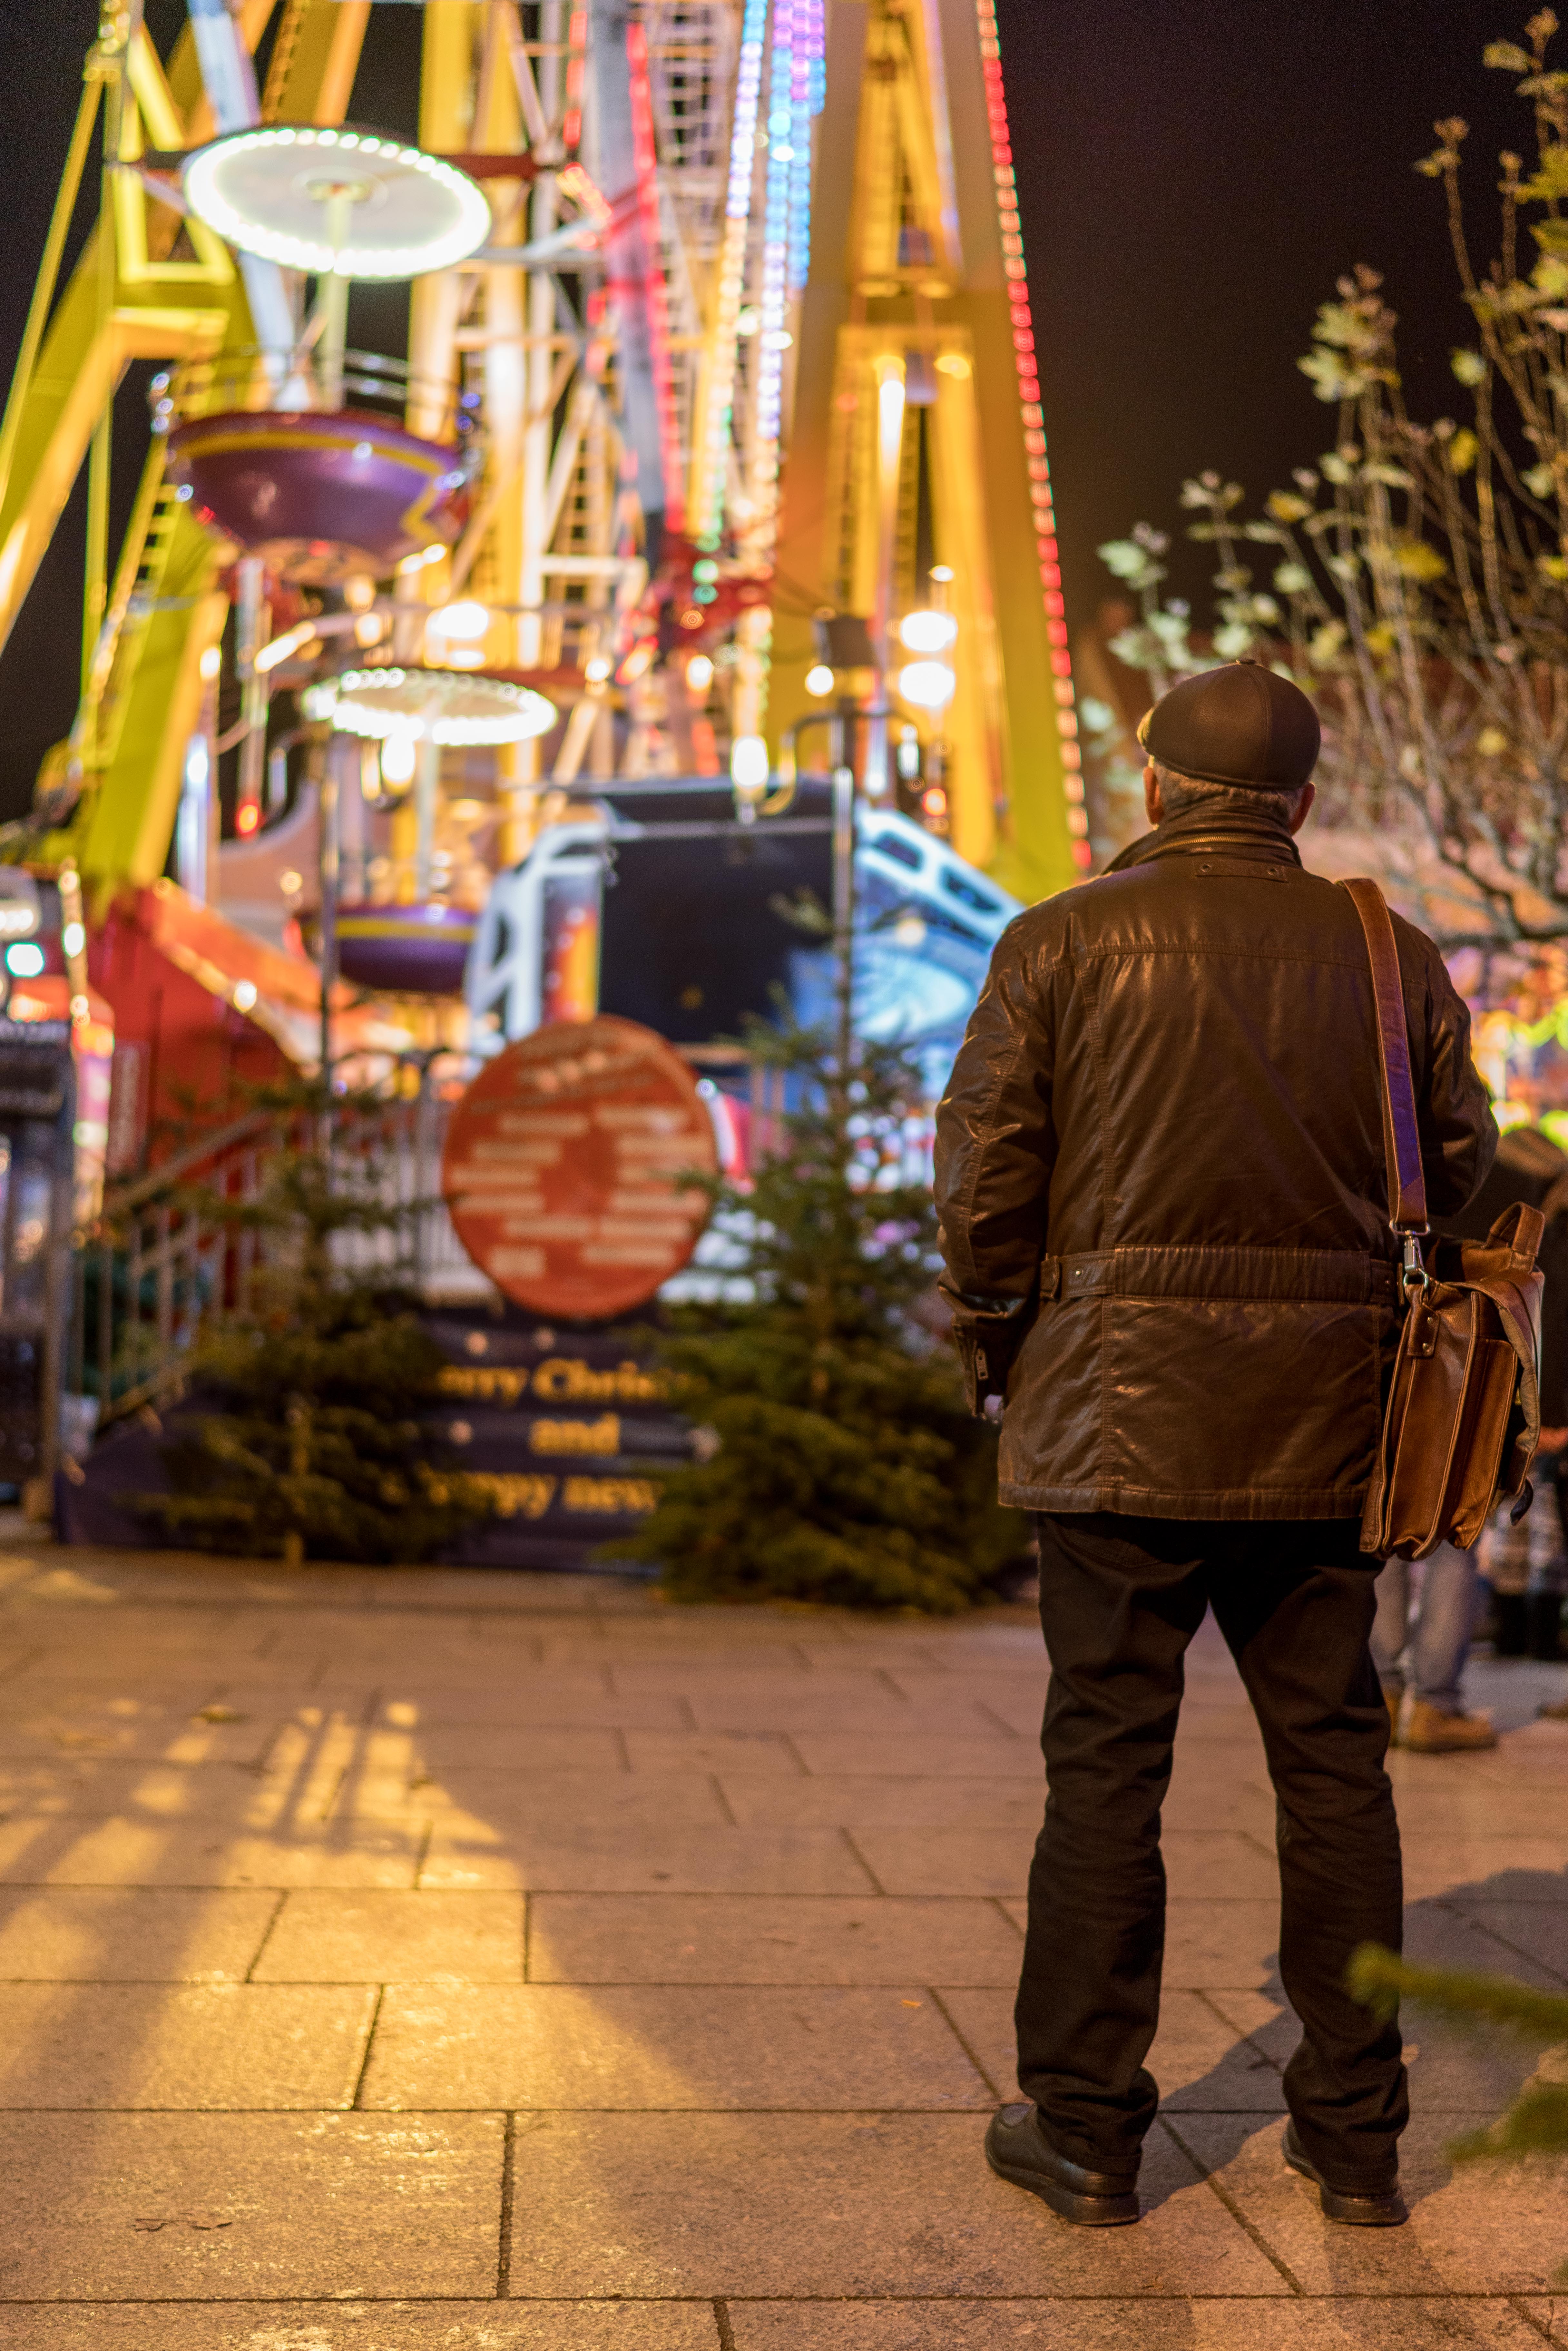
bokeh, people, road, street, europe, color, market, christmas, bigwheel, colour, streets, art, markt, temple, 35mm, infrastructure, europa, germany, deutschland, kunst, zeiss, distagon, fullframe, tradition, brandenburg, sonyrx1rii, riesenrad